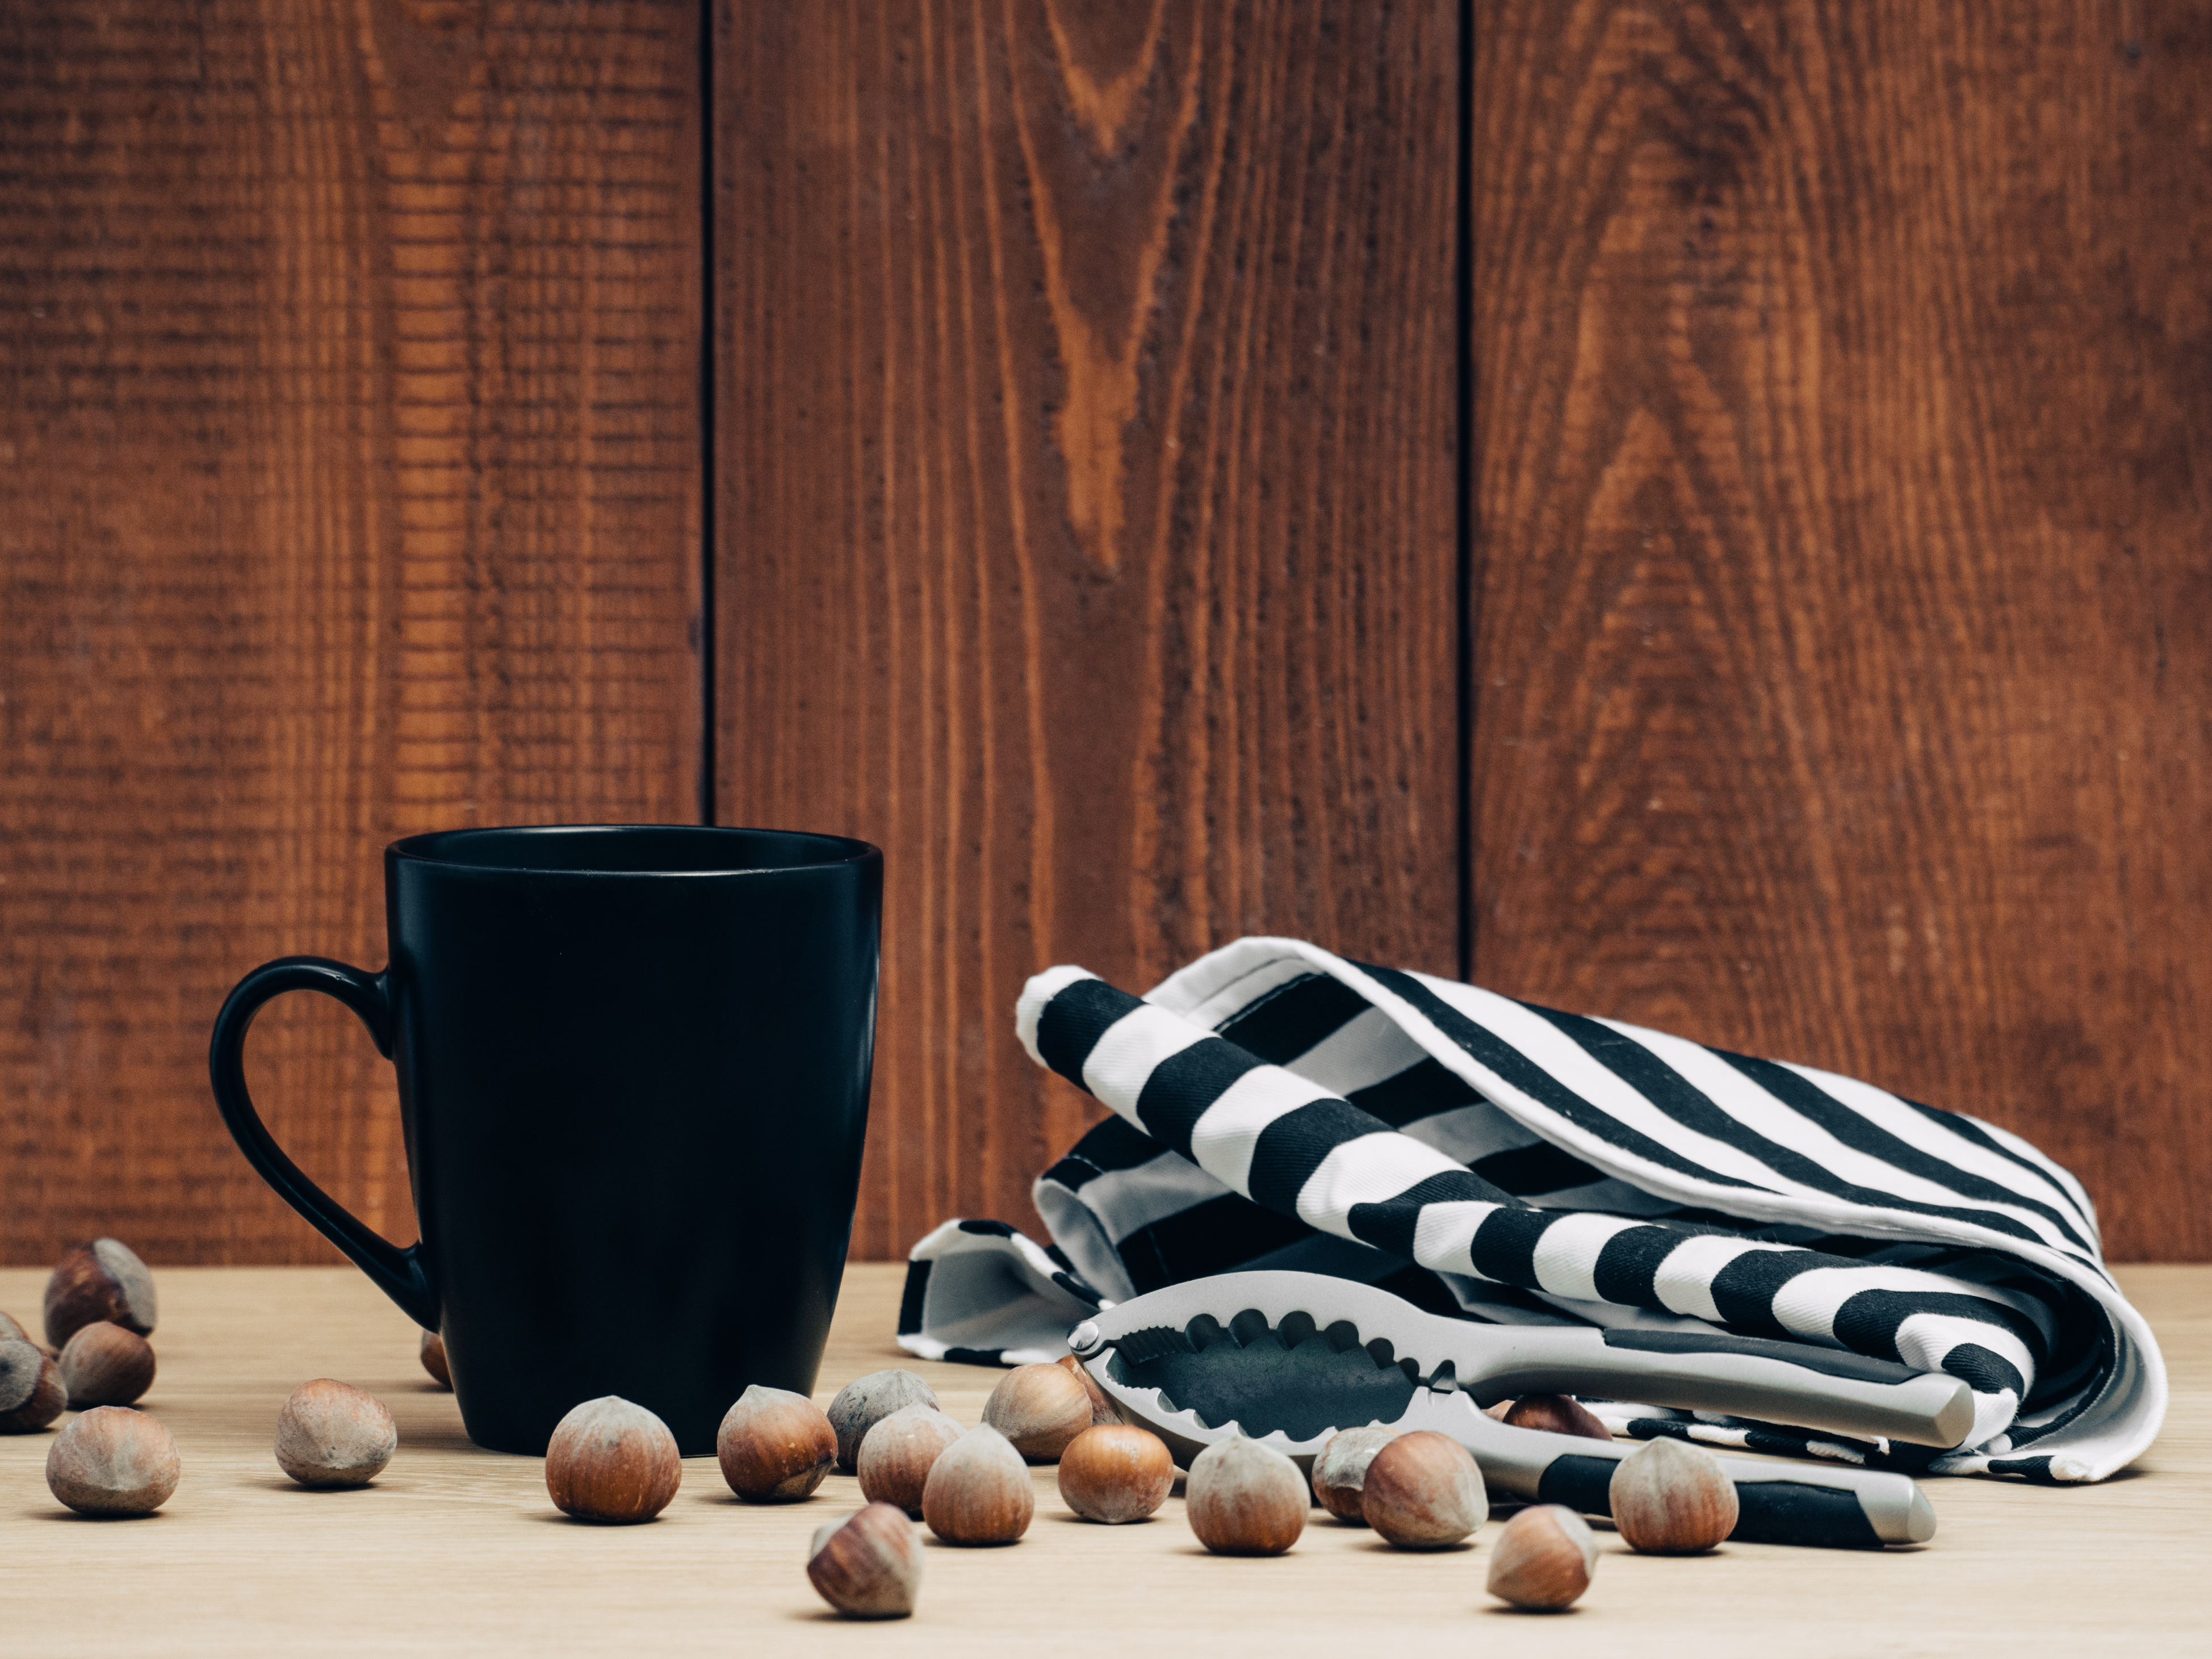
coffee, wood, tea, cup, brown, beverage, furniture, mug, coffee cup, painting, nuts, design, hazelnuts, nutcracker, still life photography, hazels